Il Canto degli Italiani

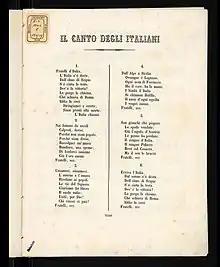
Edition of 1860, printed by Tito I Ricordi

"Il Canto degli Italiani" debuted with only a few months left to the revolutions of 1848. Shortly before the promulgation of the "Statuto Albertino", the constitution that Charles Albert of Sardinia conceded to the Kingdom of Sardinia in Italy on 4 March 1848, political gatherings of more than ten people had become legal, and catchy songs like "Il Canto degli Italiani" could spread by word of mouth. Patriots from the 10 December demonstration spread the hymn all over the Italian peninsula. The hymn was very popular among the Italian people and the ranks of the Republican volunteers. It was commonly sung in most parts of Italy during demonstrations, protests and revolts as a symbol of the Italian unification.